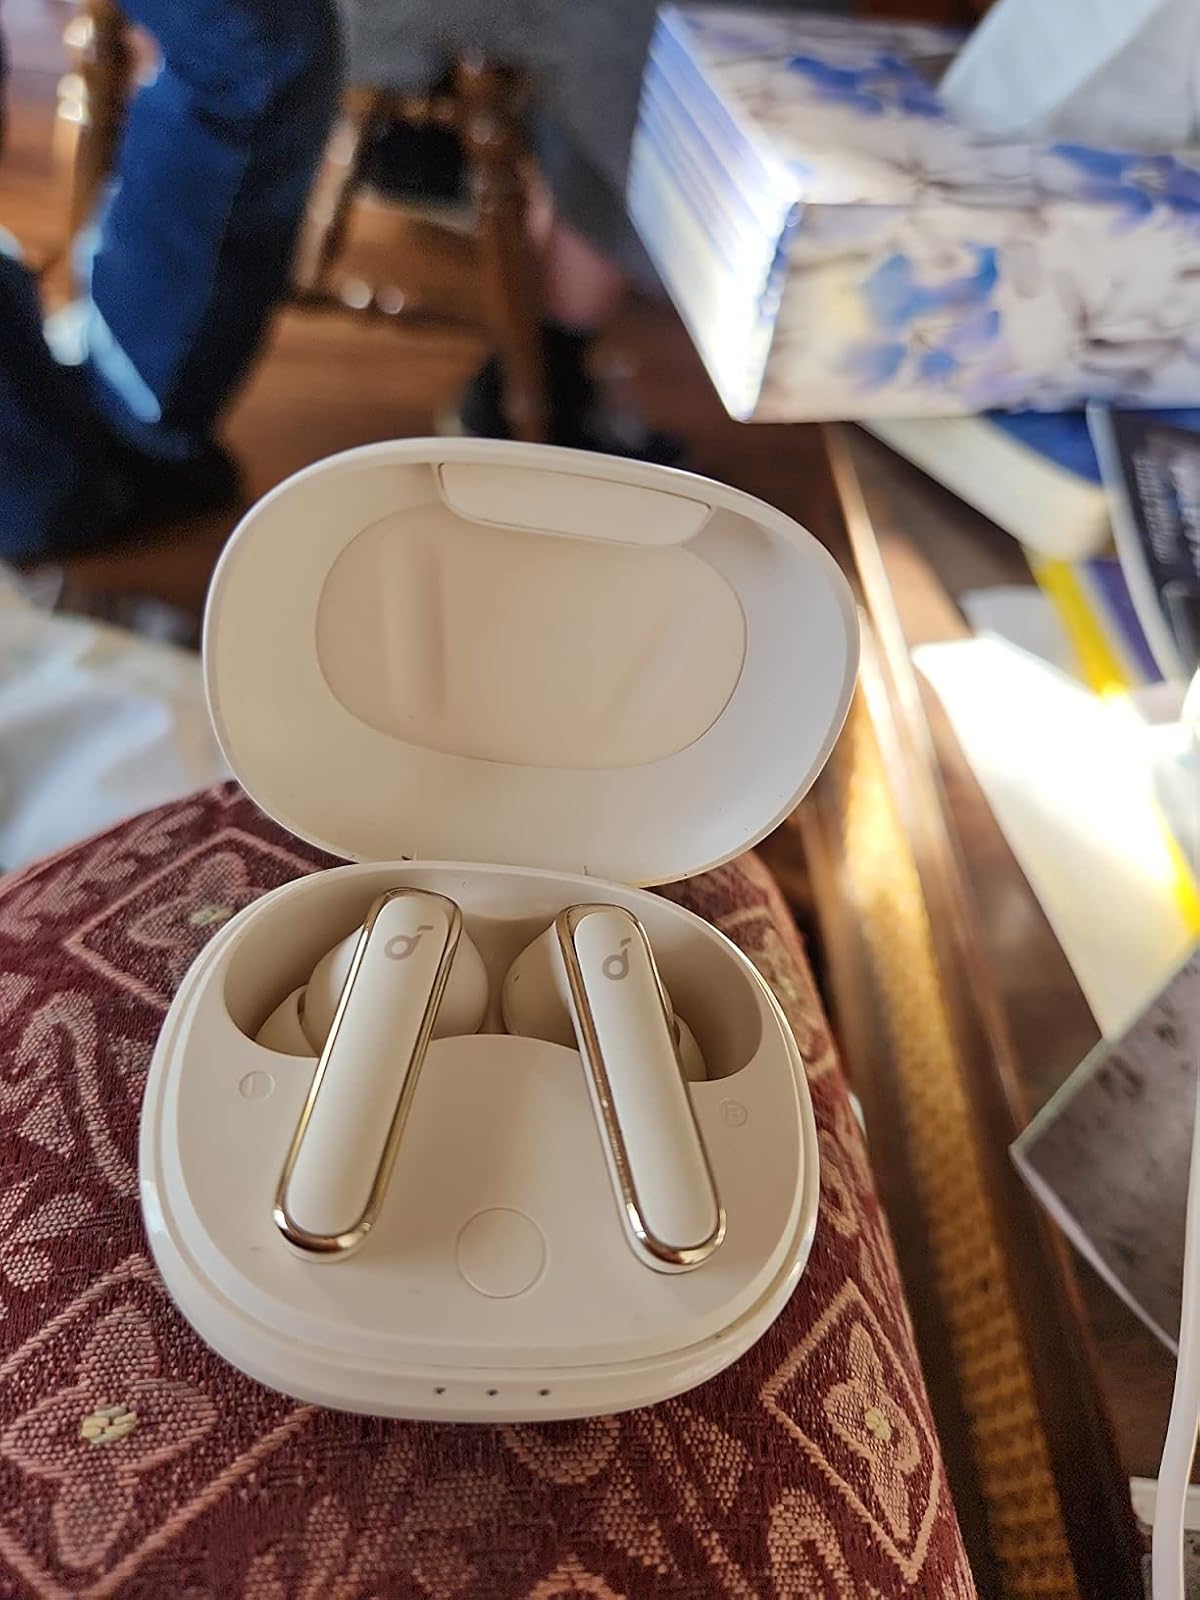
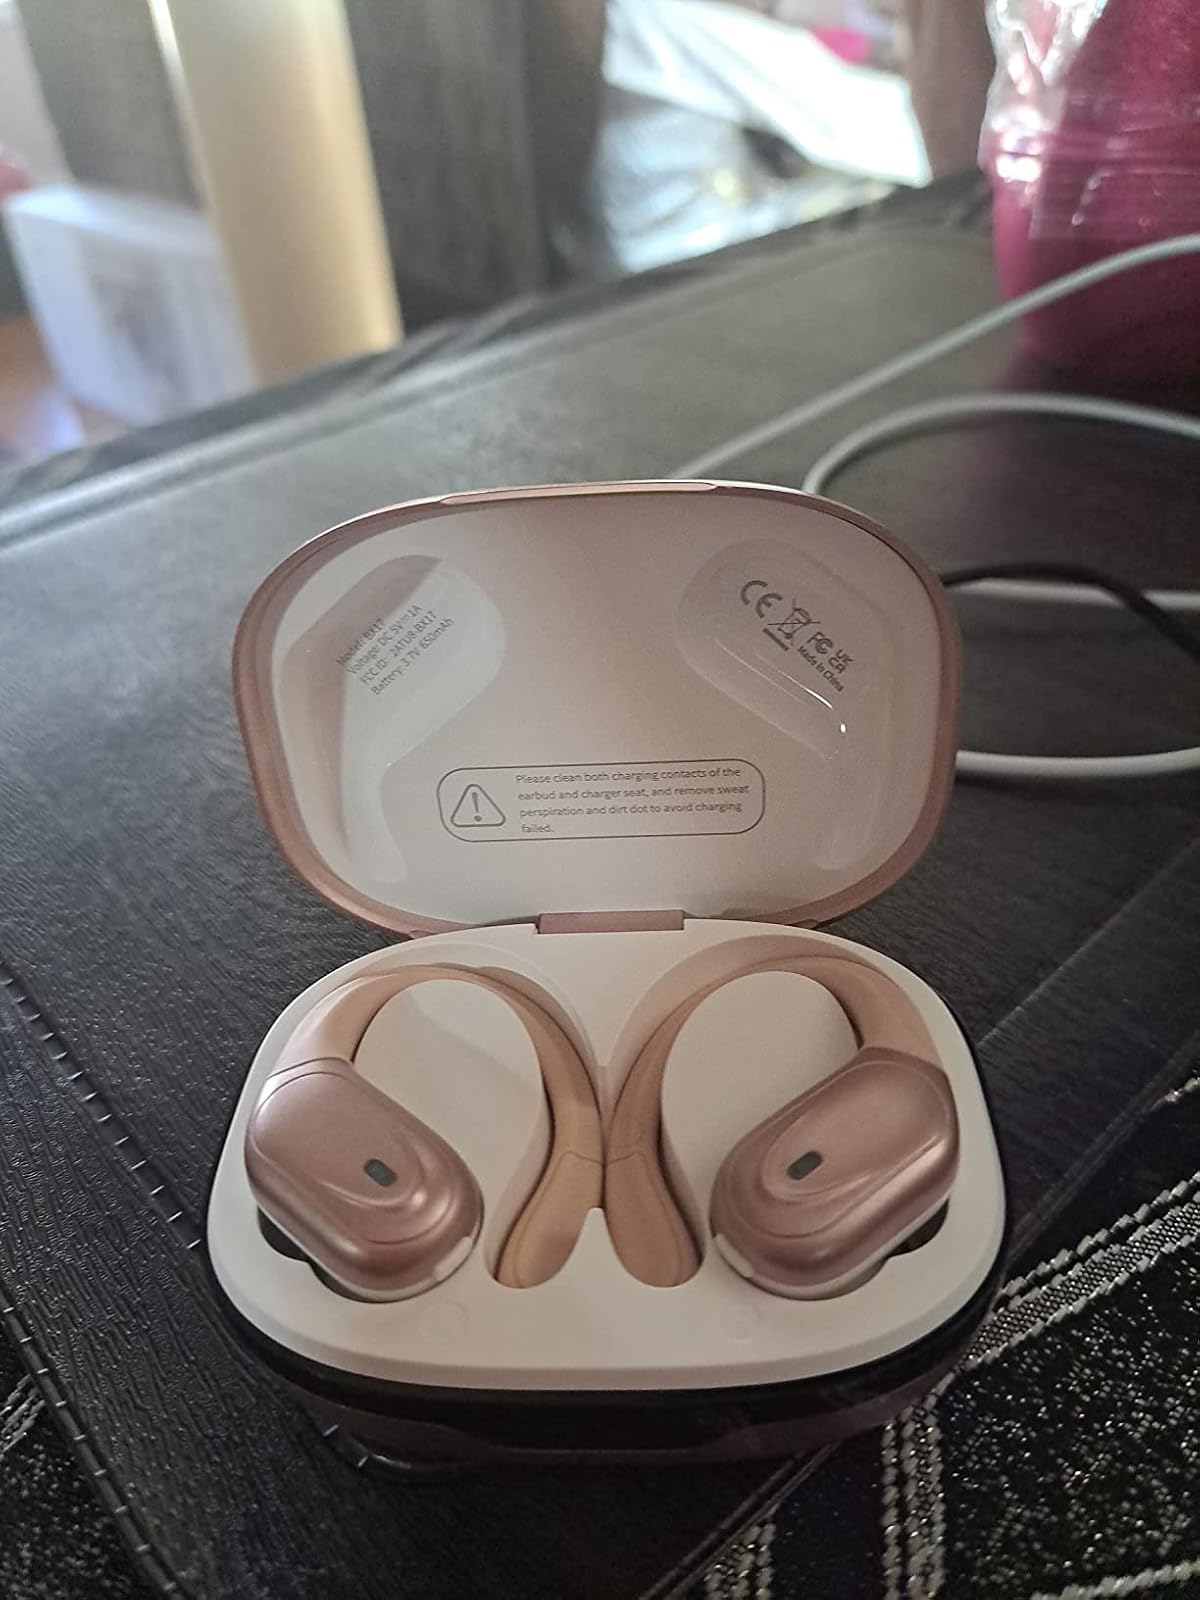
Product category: earbuds
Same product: no